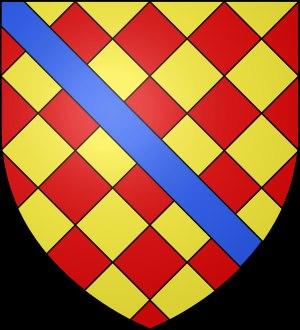
Pierre de Craon, seigneur de la Ferté-Bernard par son père, et de Sablé et Précigné par acquisition, fils de Guillaume Iᵉʳ de Craon surnommé le Grand, vicomte de Châteaudun, et frère puîné de Guillaume II.